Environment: lab
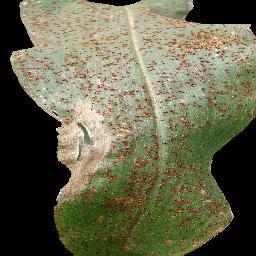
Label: common_rust